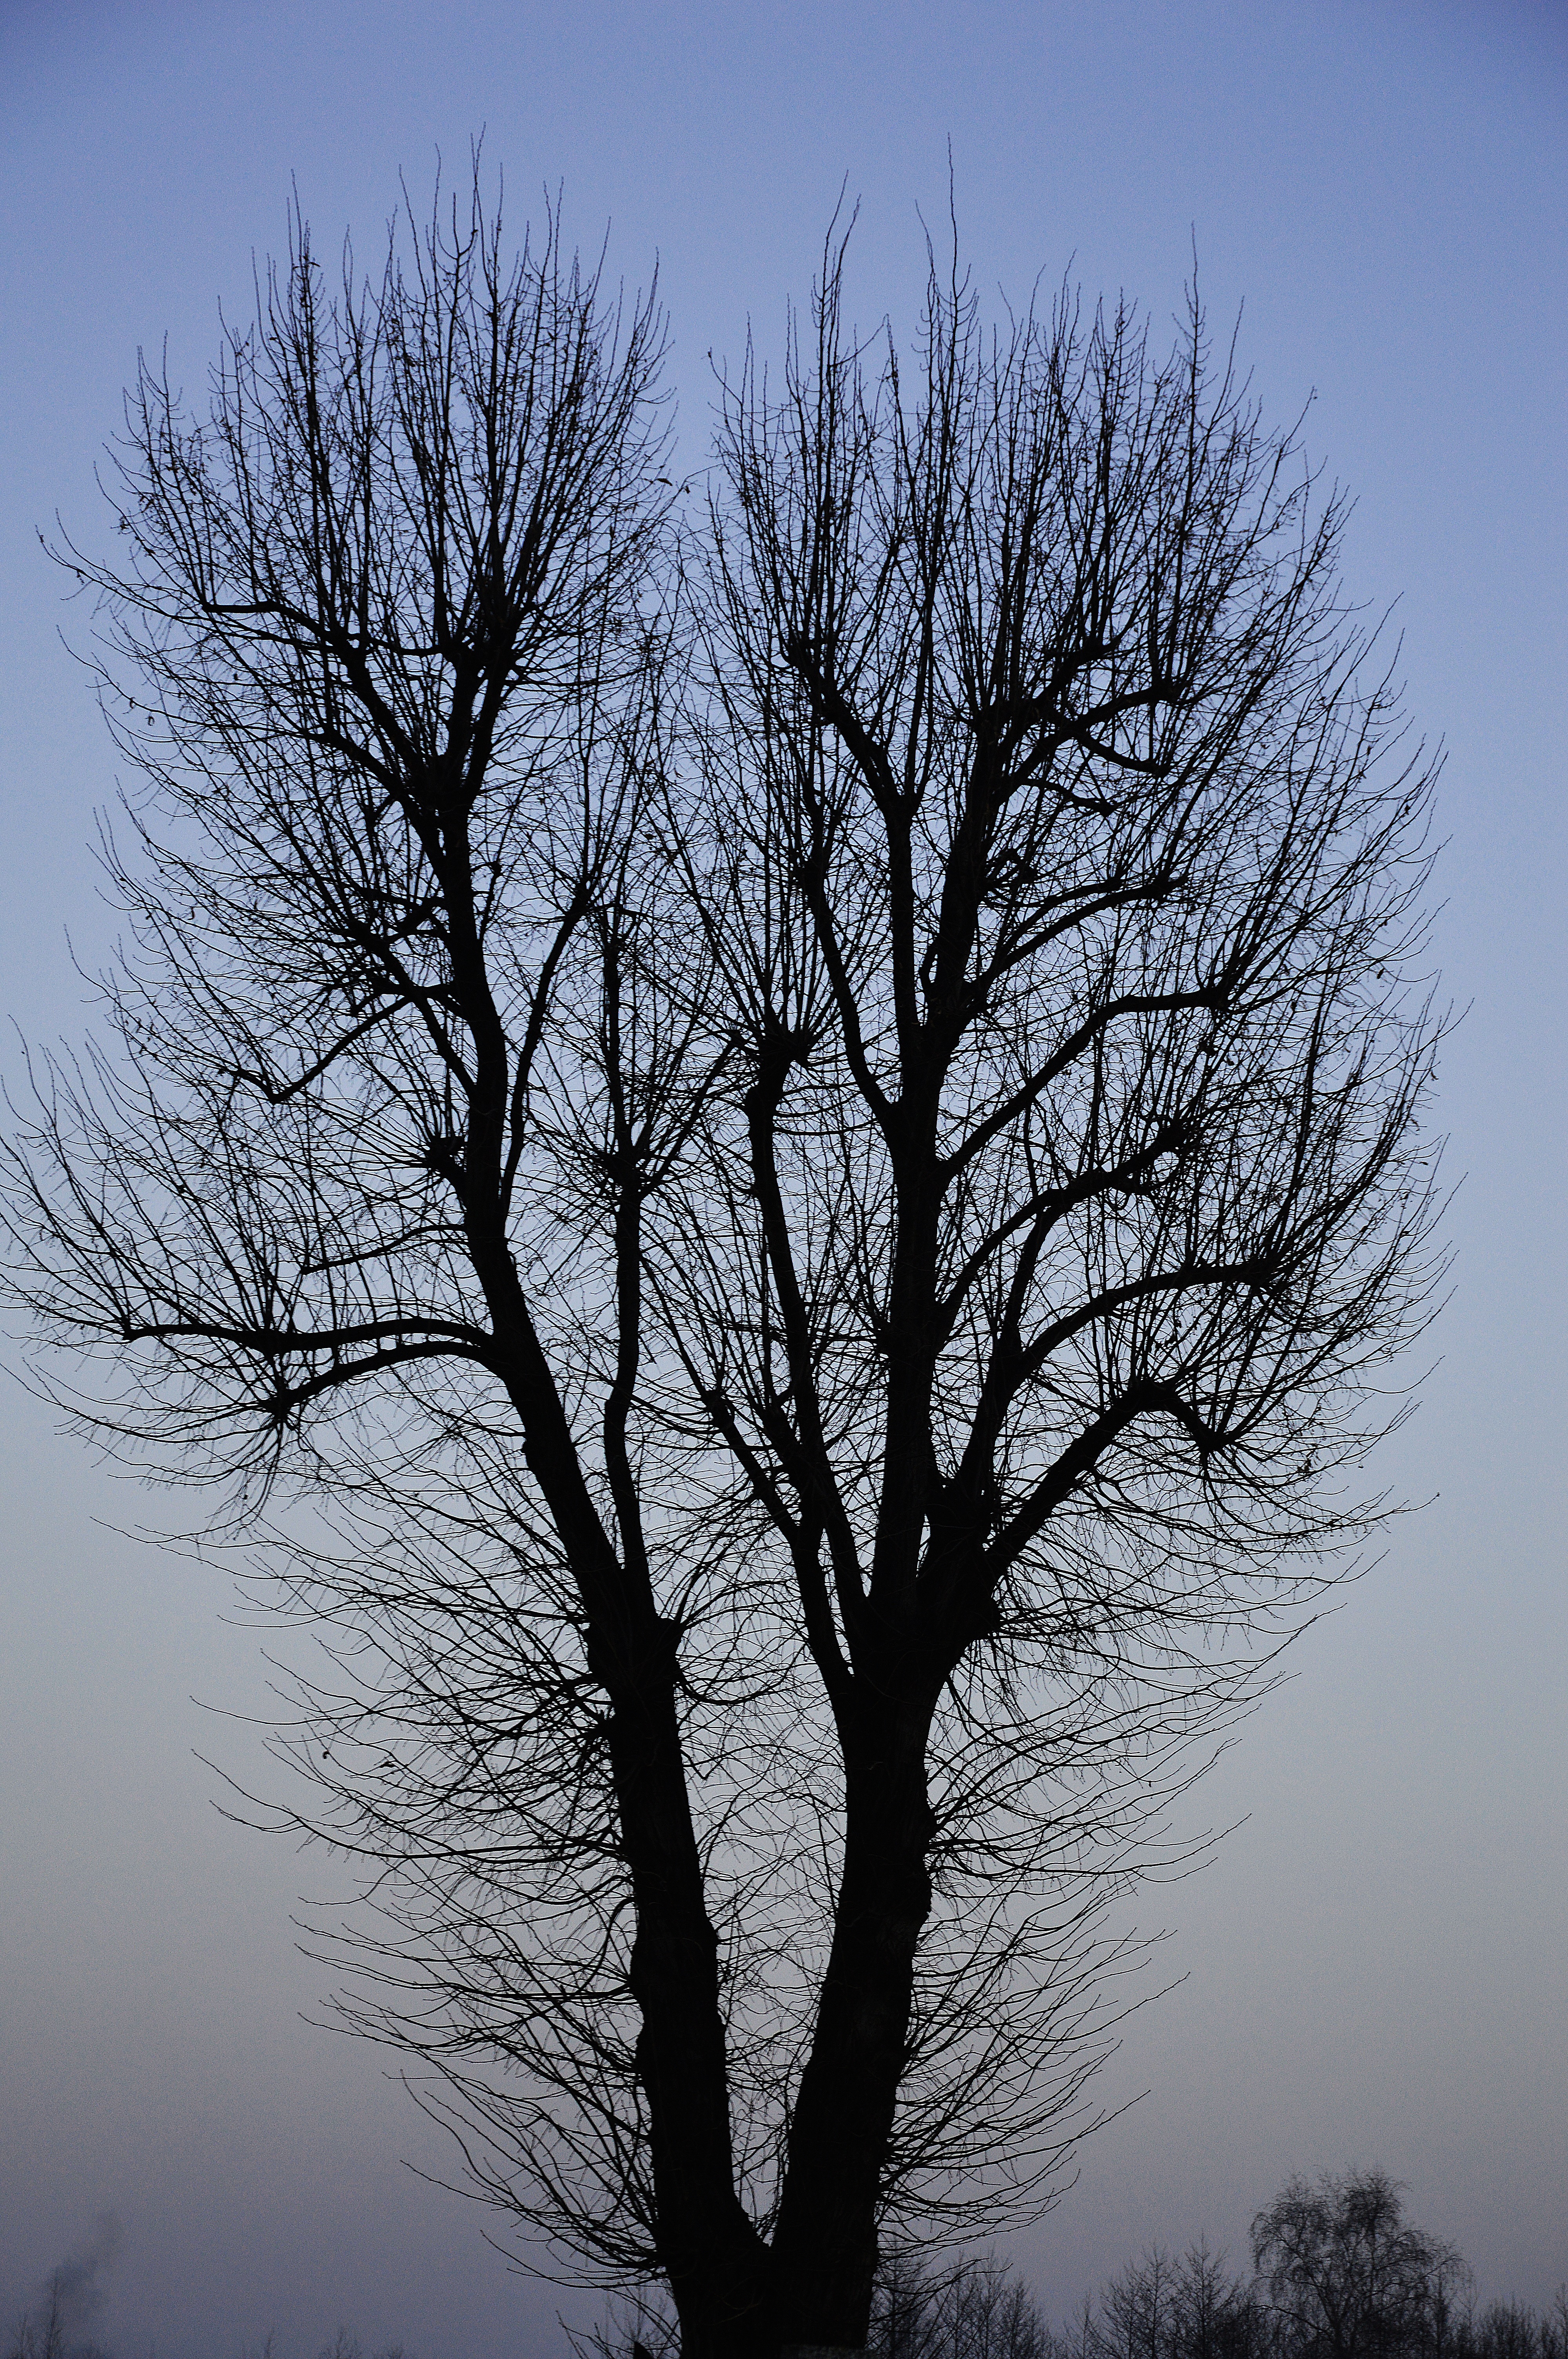
tree, nature, branch, snow, winter, plant, sky, fog, sunset, mist, morning, frost, dawn, dark, village, evening, weather, monochrome, season, twig, gradient, branches, mood, freezing, evening sky, atmospheric phenomenon, woody plant